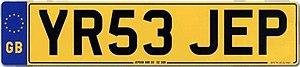
La plaque d'immatriculation britannique est l'un des éléments du dispositif permettant l'identification d'un véhicule du parc automobile du Royaume-Uni. Elle est obligatoire sur la plupart des véhicules à moteur empruntant le réseau routier. Les plaques sont attribuées à vie au véhicule.